Shaun Micallef

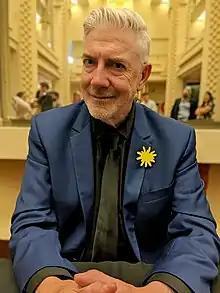
Micallef at a book signing (2022)

Shaun Patrick Micallef (born 18 July 1962) is an Australian comedian, actor, writer, television presenter, and formerly a lawyer. He was the host of the satirical news comedy series "Shaun Micallef's Mad as Hell" on the ABC. He also hosted the game show "Talkin' 'Bout Your Generation".